Xbox

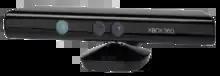
The Xbox 360 Kinect sensor

Released in 2005, the Xbox 360 controller for the Xbox 360 succeeded its predecessor. A standard Xbox 360 controller features eleven digital buttons, two analog triggers, two analog sticks and a digital D-pad. The right face of the controller features four digital action buttons; a green "A" button, red "B" button, blue "X" button and yellow "Y" button. The lower right houses the right analog stick, in the lower left is a digital D-pad and on the left face is the left analog stick. Both analog sticks can also be "clicked in" to activate a digital button beneath. In the center of the controller face are digital "Start", "Back" and "Guide" buttons. The "Guide" button is labelled with the Xbox logo, and is used to turn on the console/controller and to access the guide menu. It is also surrounded by the "ring of light", which indicates the controller number, as well as flashing when connecting and to provide notifications. The left and right "shoulders" each feature a digital shoulder button, or "bumper", and an analog trigger.